History of ancient Egypt

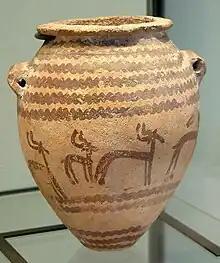
A Gerzeh culture vase decorated with gazelles, on display at the Louvre.

The Nile valley of Egypt was basically uninhabitable until the work of clearing and irrigating the land along the banks was started. However, it appears that this clearance and irrigation was largely under way by the 6th millennium. By that time, Nile society was already engaged in organized agriculture and the construction of large buildings.